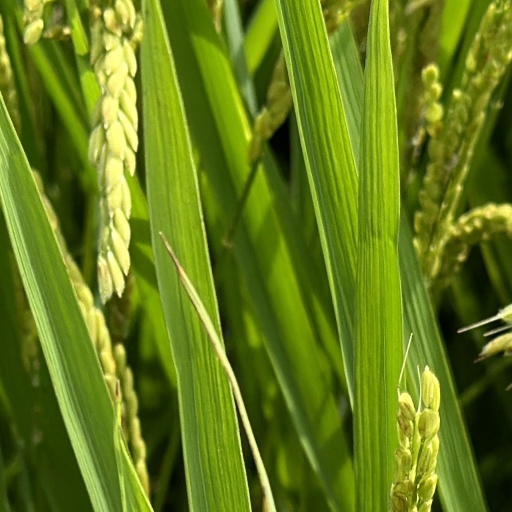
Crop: rice